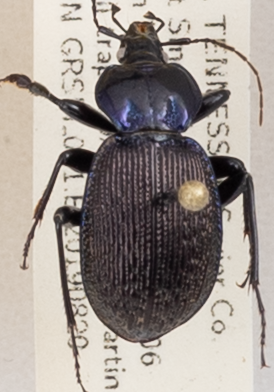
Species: Sphaeroderus stenostomus lecontei
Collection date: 2019-08-20
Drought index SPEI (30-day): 0.356
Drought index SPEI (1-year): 2.09
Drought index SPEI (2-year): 2.09